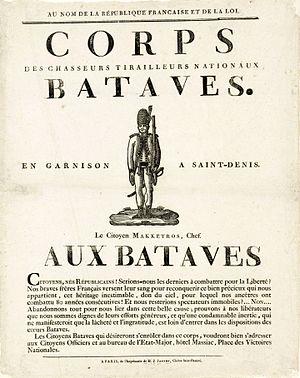
Appel aux les réfugiés néerlandais en France pour rejoindre le Corps Bataves (aussi: Bataafs Legioen, Légion Batave). Année: ± 1793. Le Corps Bataves était une armée de volontaires, qui était composée par Néerlandais républicains patriotiques pour combattre contre les forces des orangistes de la République des Provinces-Unies des Pays-Bas. Español: Llame a para los refugiados holandeses en Francia para unirse a la Cuerpos de los bátavos (también: Bataafs Legioen, Legión Bátava). Año: ± 1793. La Cuerpo bátavos era un ejército de voluntarios, que fue compuesta por patriotas republicanos holandeses para combatir contra las fuerzas de la naranja de la República de las Provincias Unidas de los Países Bajos.